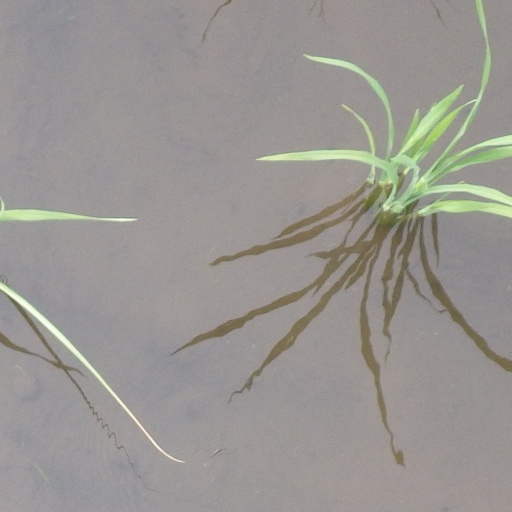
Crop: rice